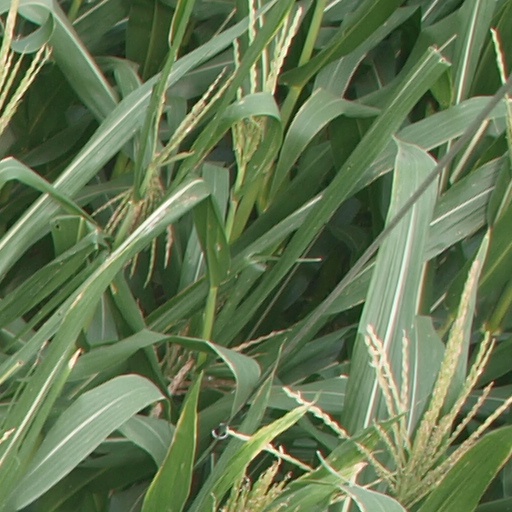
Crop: maize; corn